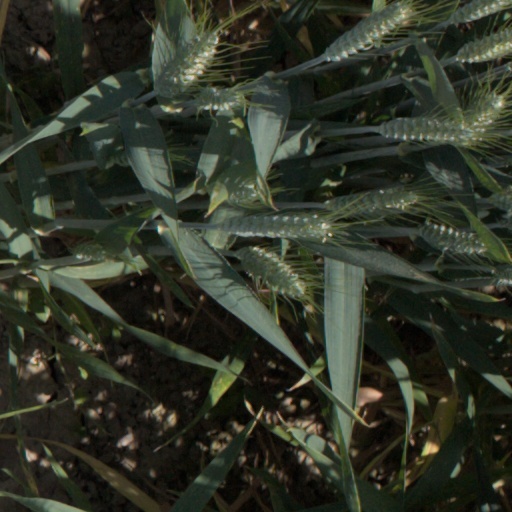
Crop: wheat